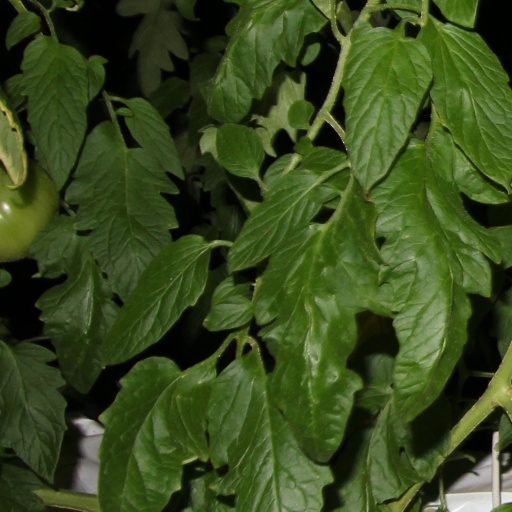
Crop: tomato